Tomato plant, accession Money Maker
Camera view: vertical (180 deg); turntable rotation: 270 degrees
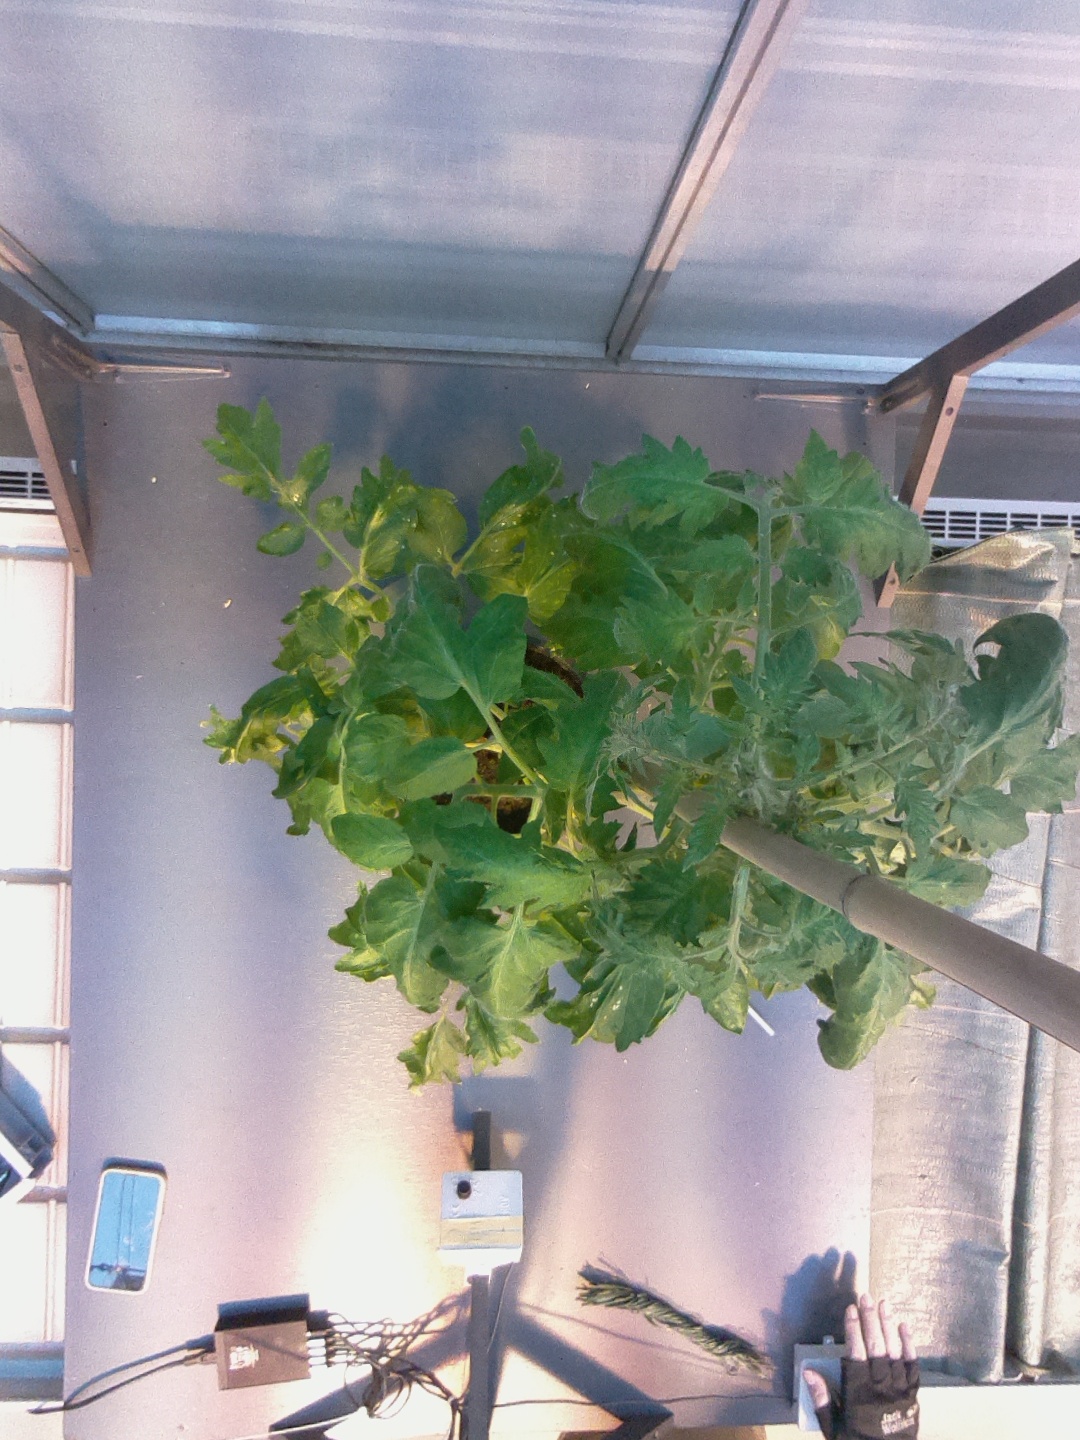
BBCH growth stage 65: Full flowering, 50%-60% of flowers open, first petals falling